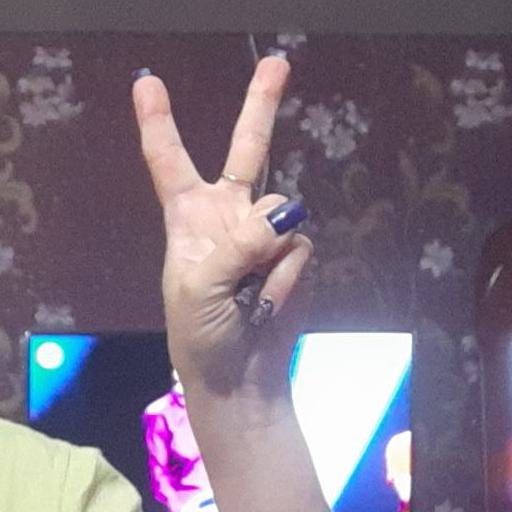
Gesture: peace